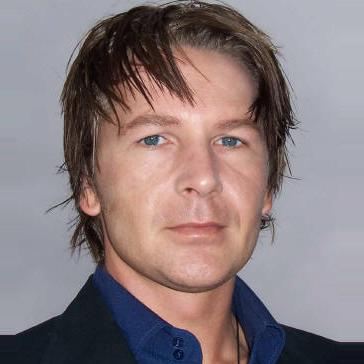
Age: 39